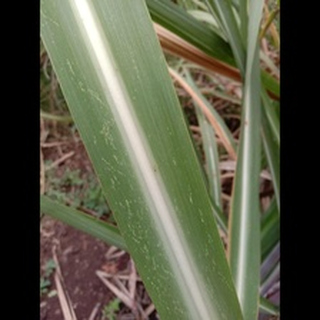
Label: sugarcane_mosaic